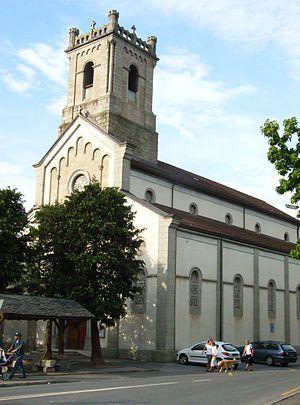
l'eglise de Collombey (Suisse, Valais)
Collombey-Muraz est une commune suisse du canton du Valais, située dans le district de Monthey sur la rive gauche du Rhône.